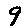
Label: 9